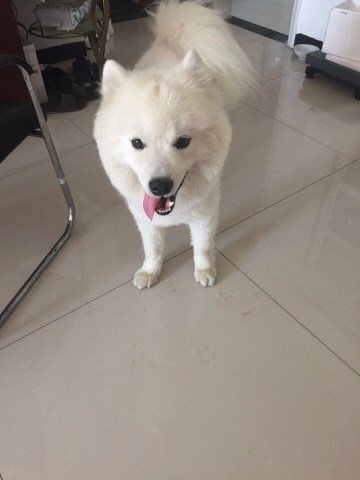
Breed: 2192-n000088-Samoyed